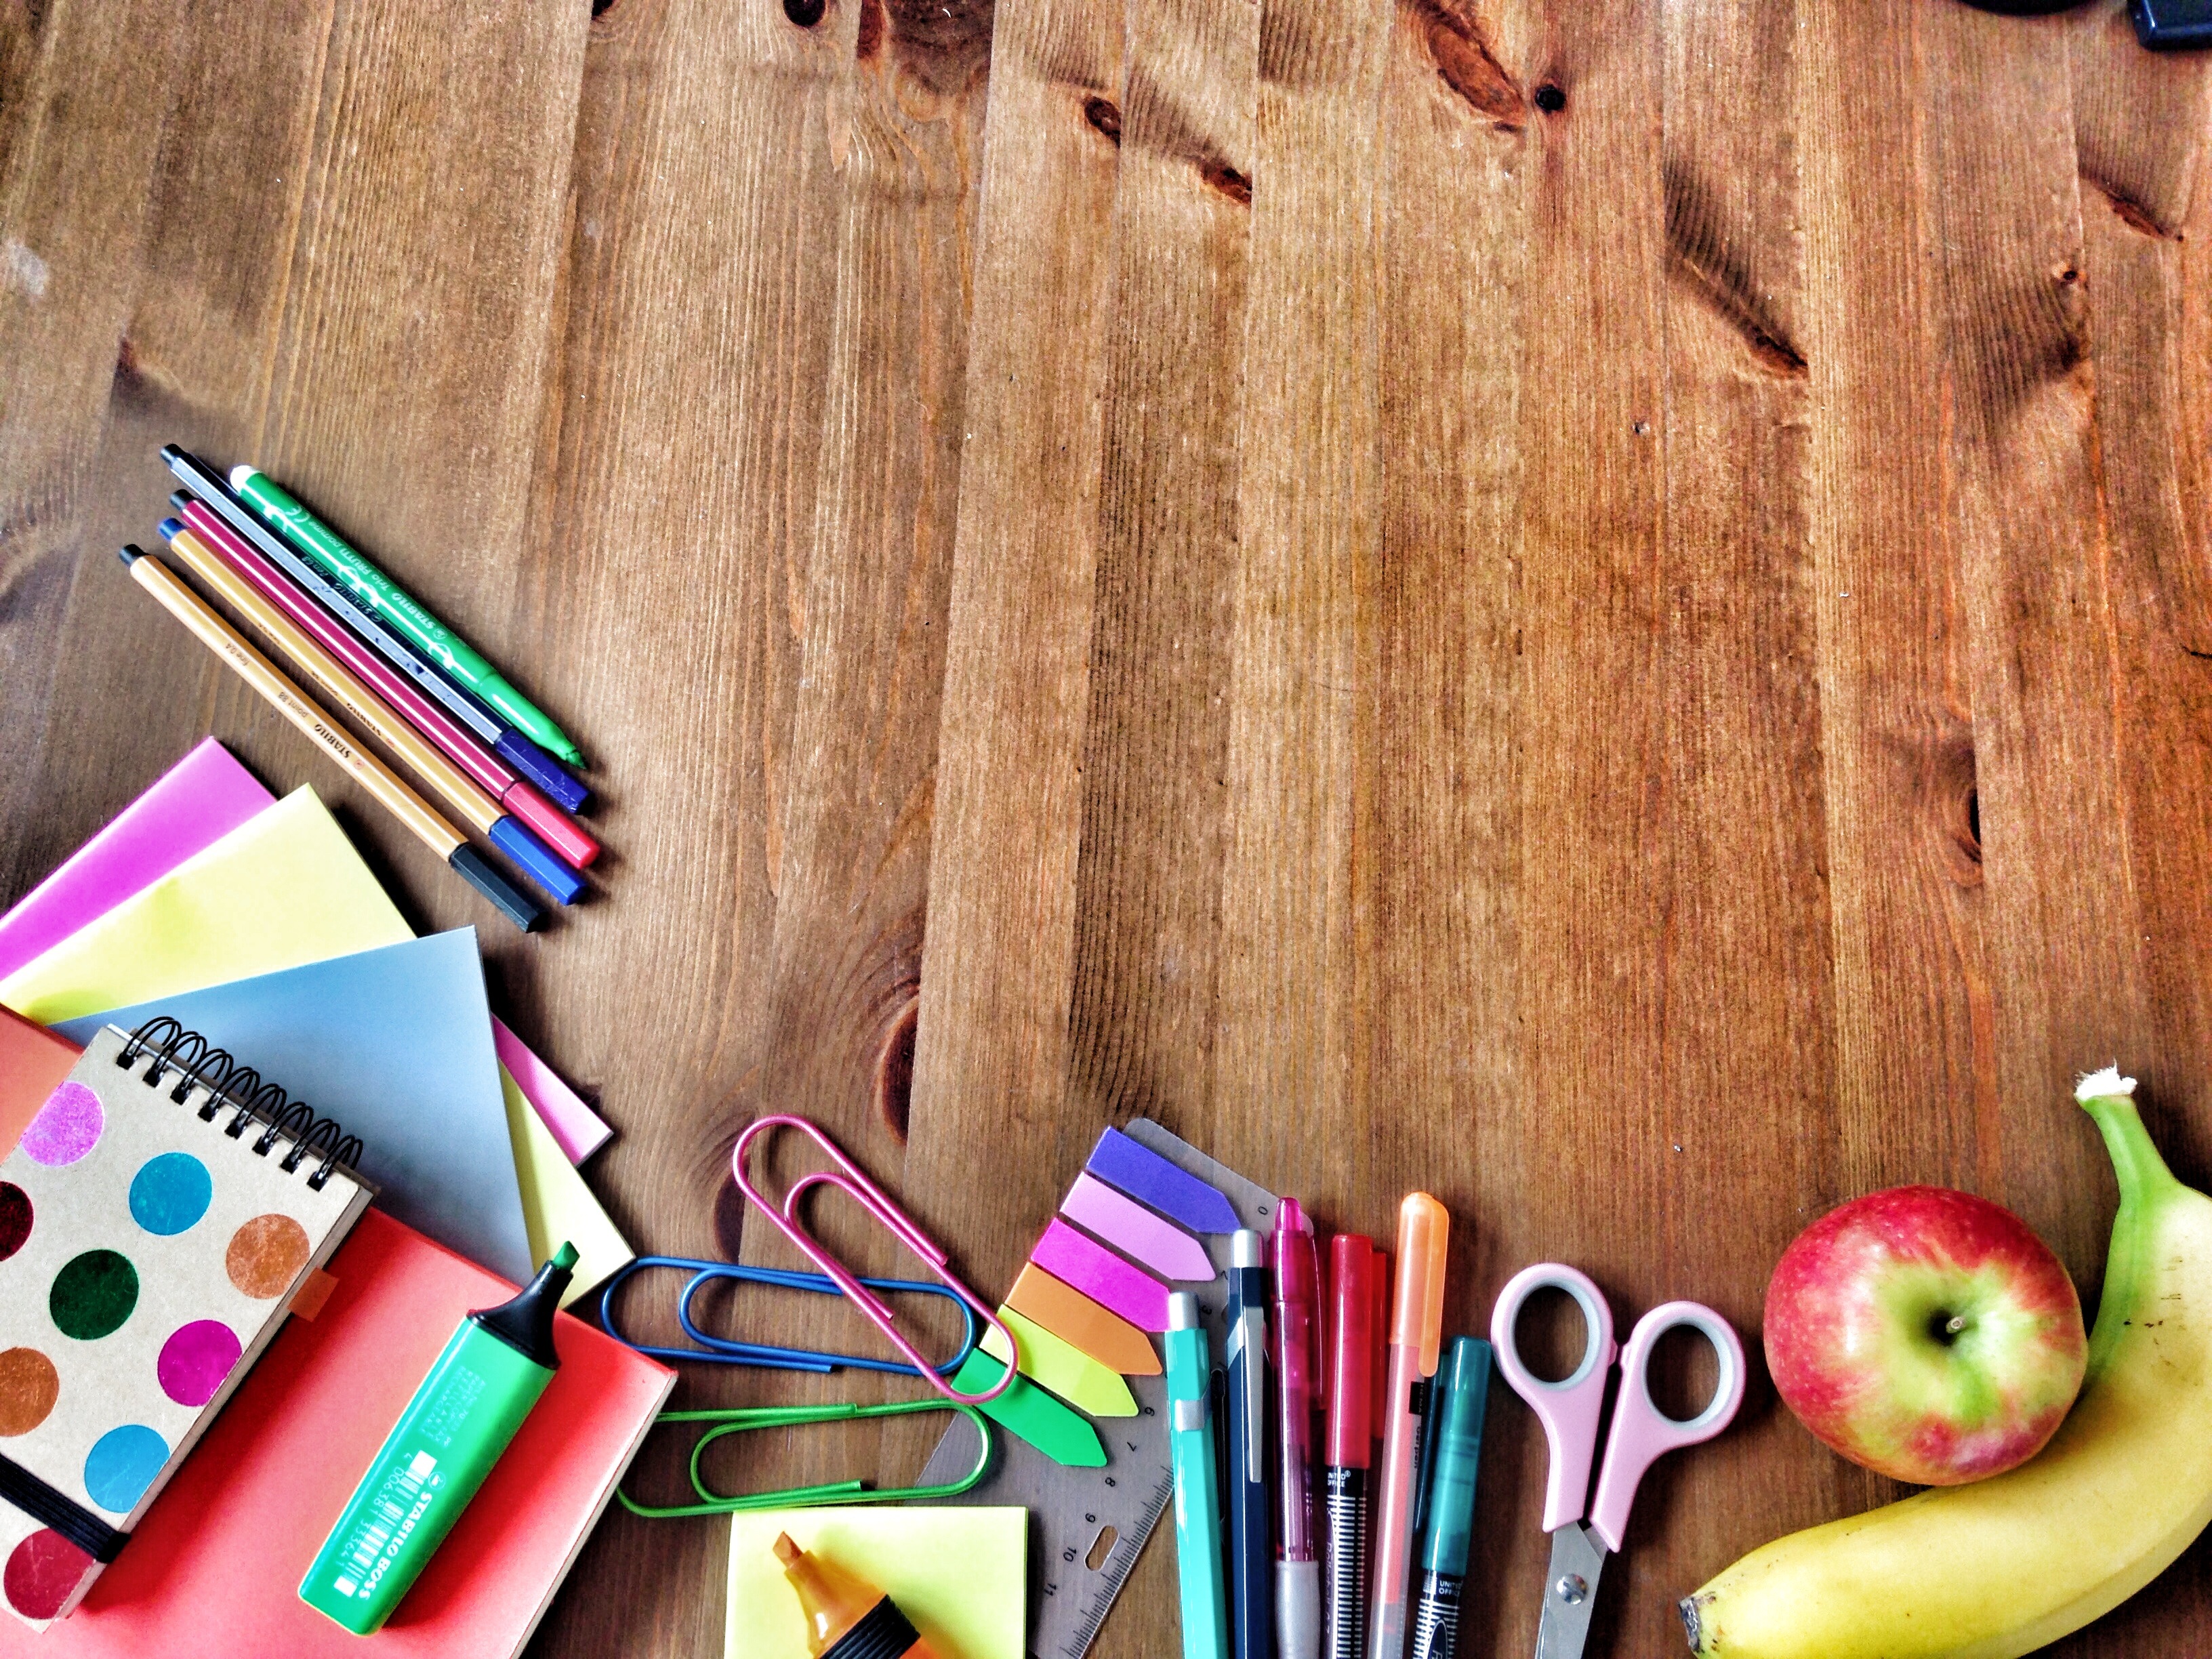
work, table, creative, color, office, professional, designer, design, job